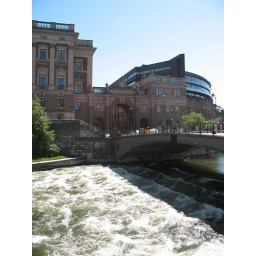
Here under this bridge the fresh lake to the right meets the sea water. Many locals were fishing from the bridge.